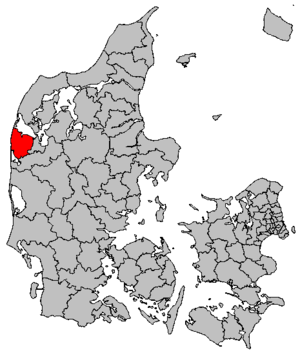
Lemvig est une commune du Danemark, située à l’ouest de la région du Jutland-Central. La commune comptait 19 998 habitants en 2019, répartis sur une surface de 516,63 km².